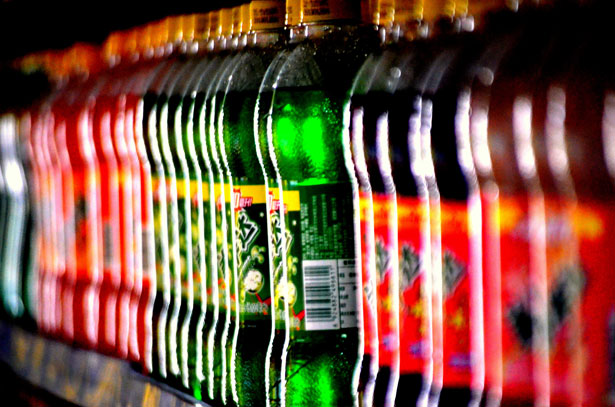
Label: plastic